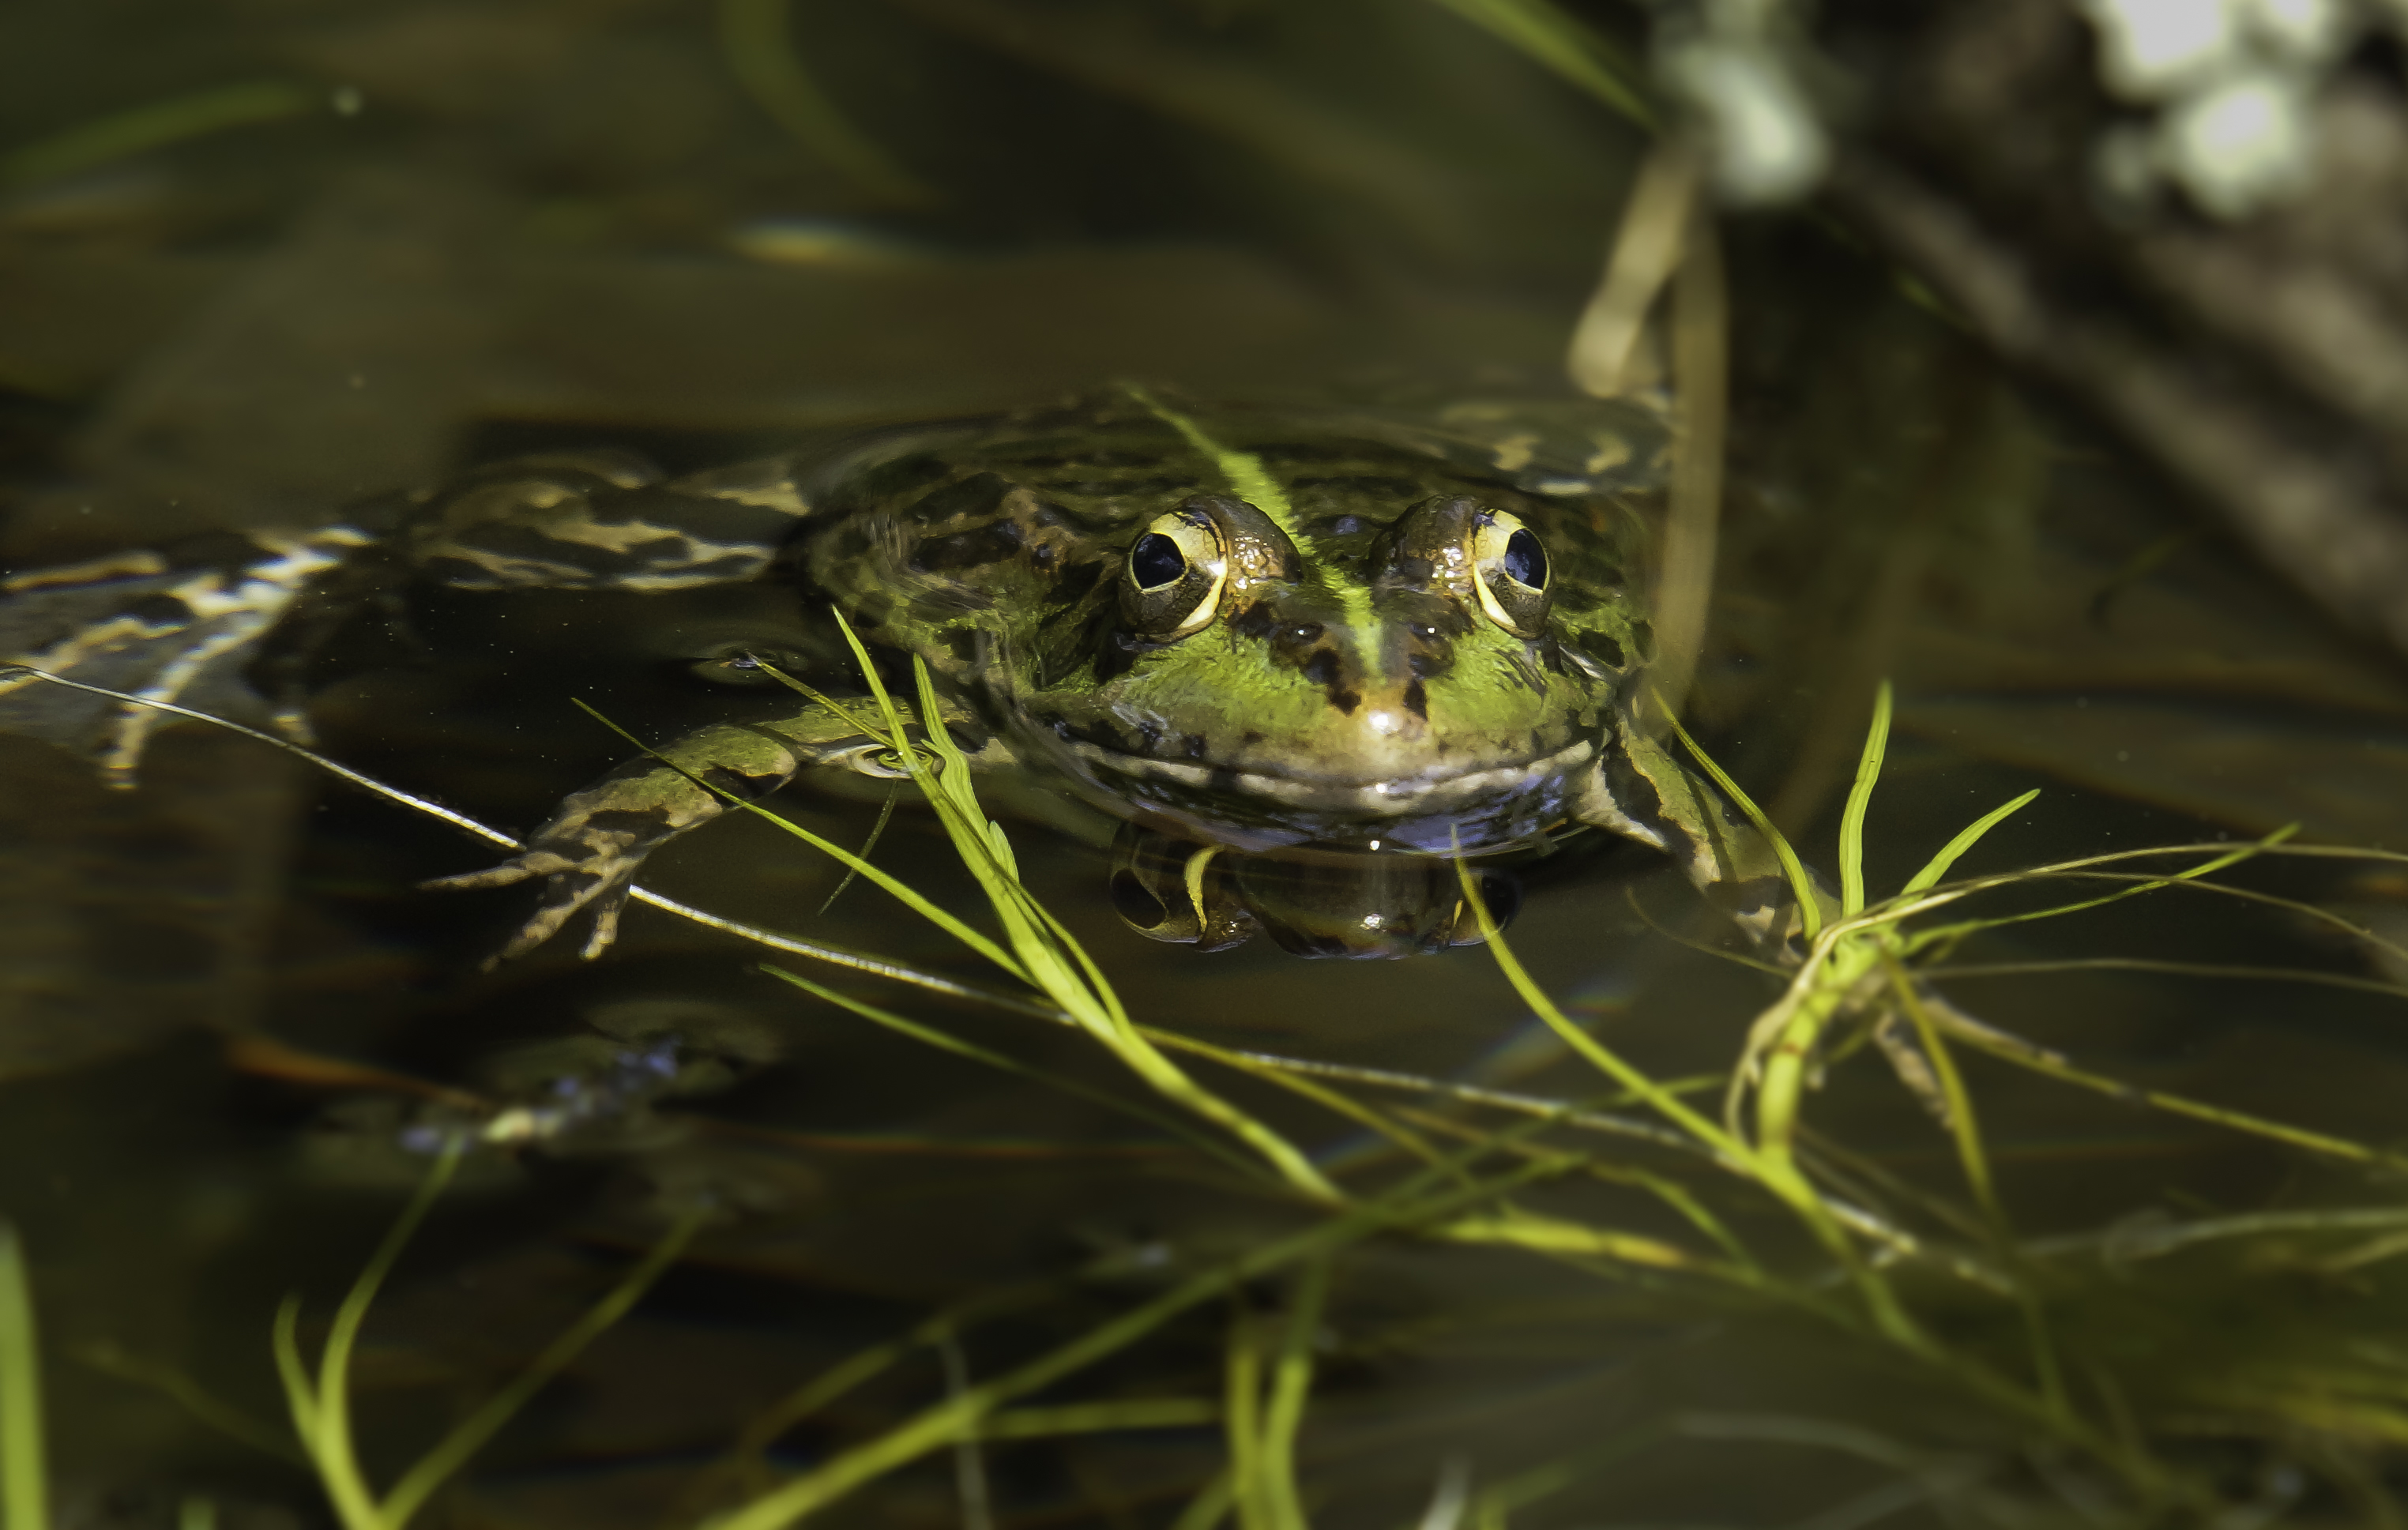
nature, photo, wildlife, green, biology, frog, amphibian, fauna, close up, animals, vertebrate, naturaleza, a77, rana, g, ggl1, gaby1, xovesphoto, animales, sonya77, sigma50500, gphoto, gabrielcorua, macro photography, bullfrog, ranidae